Peipiaosteus

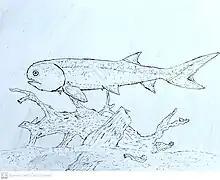
Reconstruction of "Peipiaosteus pani"

"Peipiaosteus" belongs to the family Peipiaosteidae, together with the genera "Liaosteus", "Spherosteus", "Stichopterus", and "Yanosteus". Peipiaosteidae lived in Asia (China, Kazakhstan, Mongolia, Russia) during the Late Jurassic and Early Cretaceous epochs. They are closely related to Chondrosteidae (Early Jurassic, Europe) and to living sturgeon and paddlefish (Acipenseroidei).